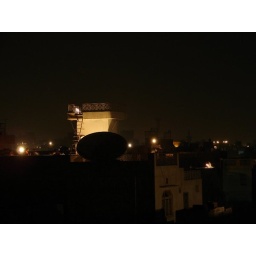
Basant night in lahore. The night before the basant, Lahories light up the sky and fly white kites in the night.